Hong Xiuquan

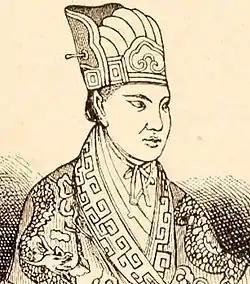
Alleged drawing of Hong Xiuquan, dating from around the early 1850s

By 1850, Hong had between 10,000 and 30,000 followers. The authorities were alarmed at the growing size of the sect, and ordered them to disperse. A local force was sent to attack them when they refused, but the imperial troops were routed and a deputy magistrate killed. A full-scale attack was launched by government forces in the first month of 1851, in what came to be known as the Jintian Uprising, named after the town of Jintian (which became Guiping, Guangxi) where the sect was based. Hong's followers emerged victorious and beheaded the Manchu commander of the government army. Hong declared the founding of the "Heavenly Kingdom of Transcendent Peace" on 11 January 1851.